Shrikhandi Bhittha

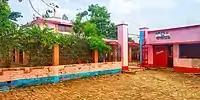
Maa Bhagwati sthal, Shrikhandi Bhittha

Below are some photographs from Shrikhandi Bhittha showcasing its landscape, infrastructure, and key landmarks.